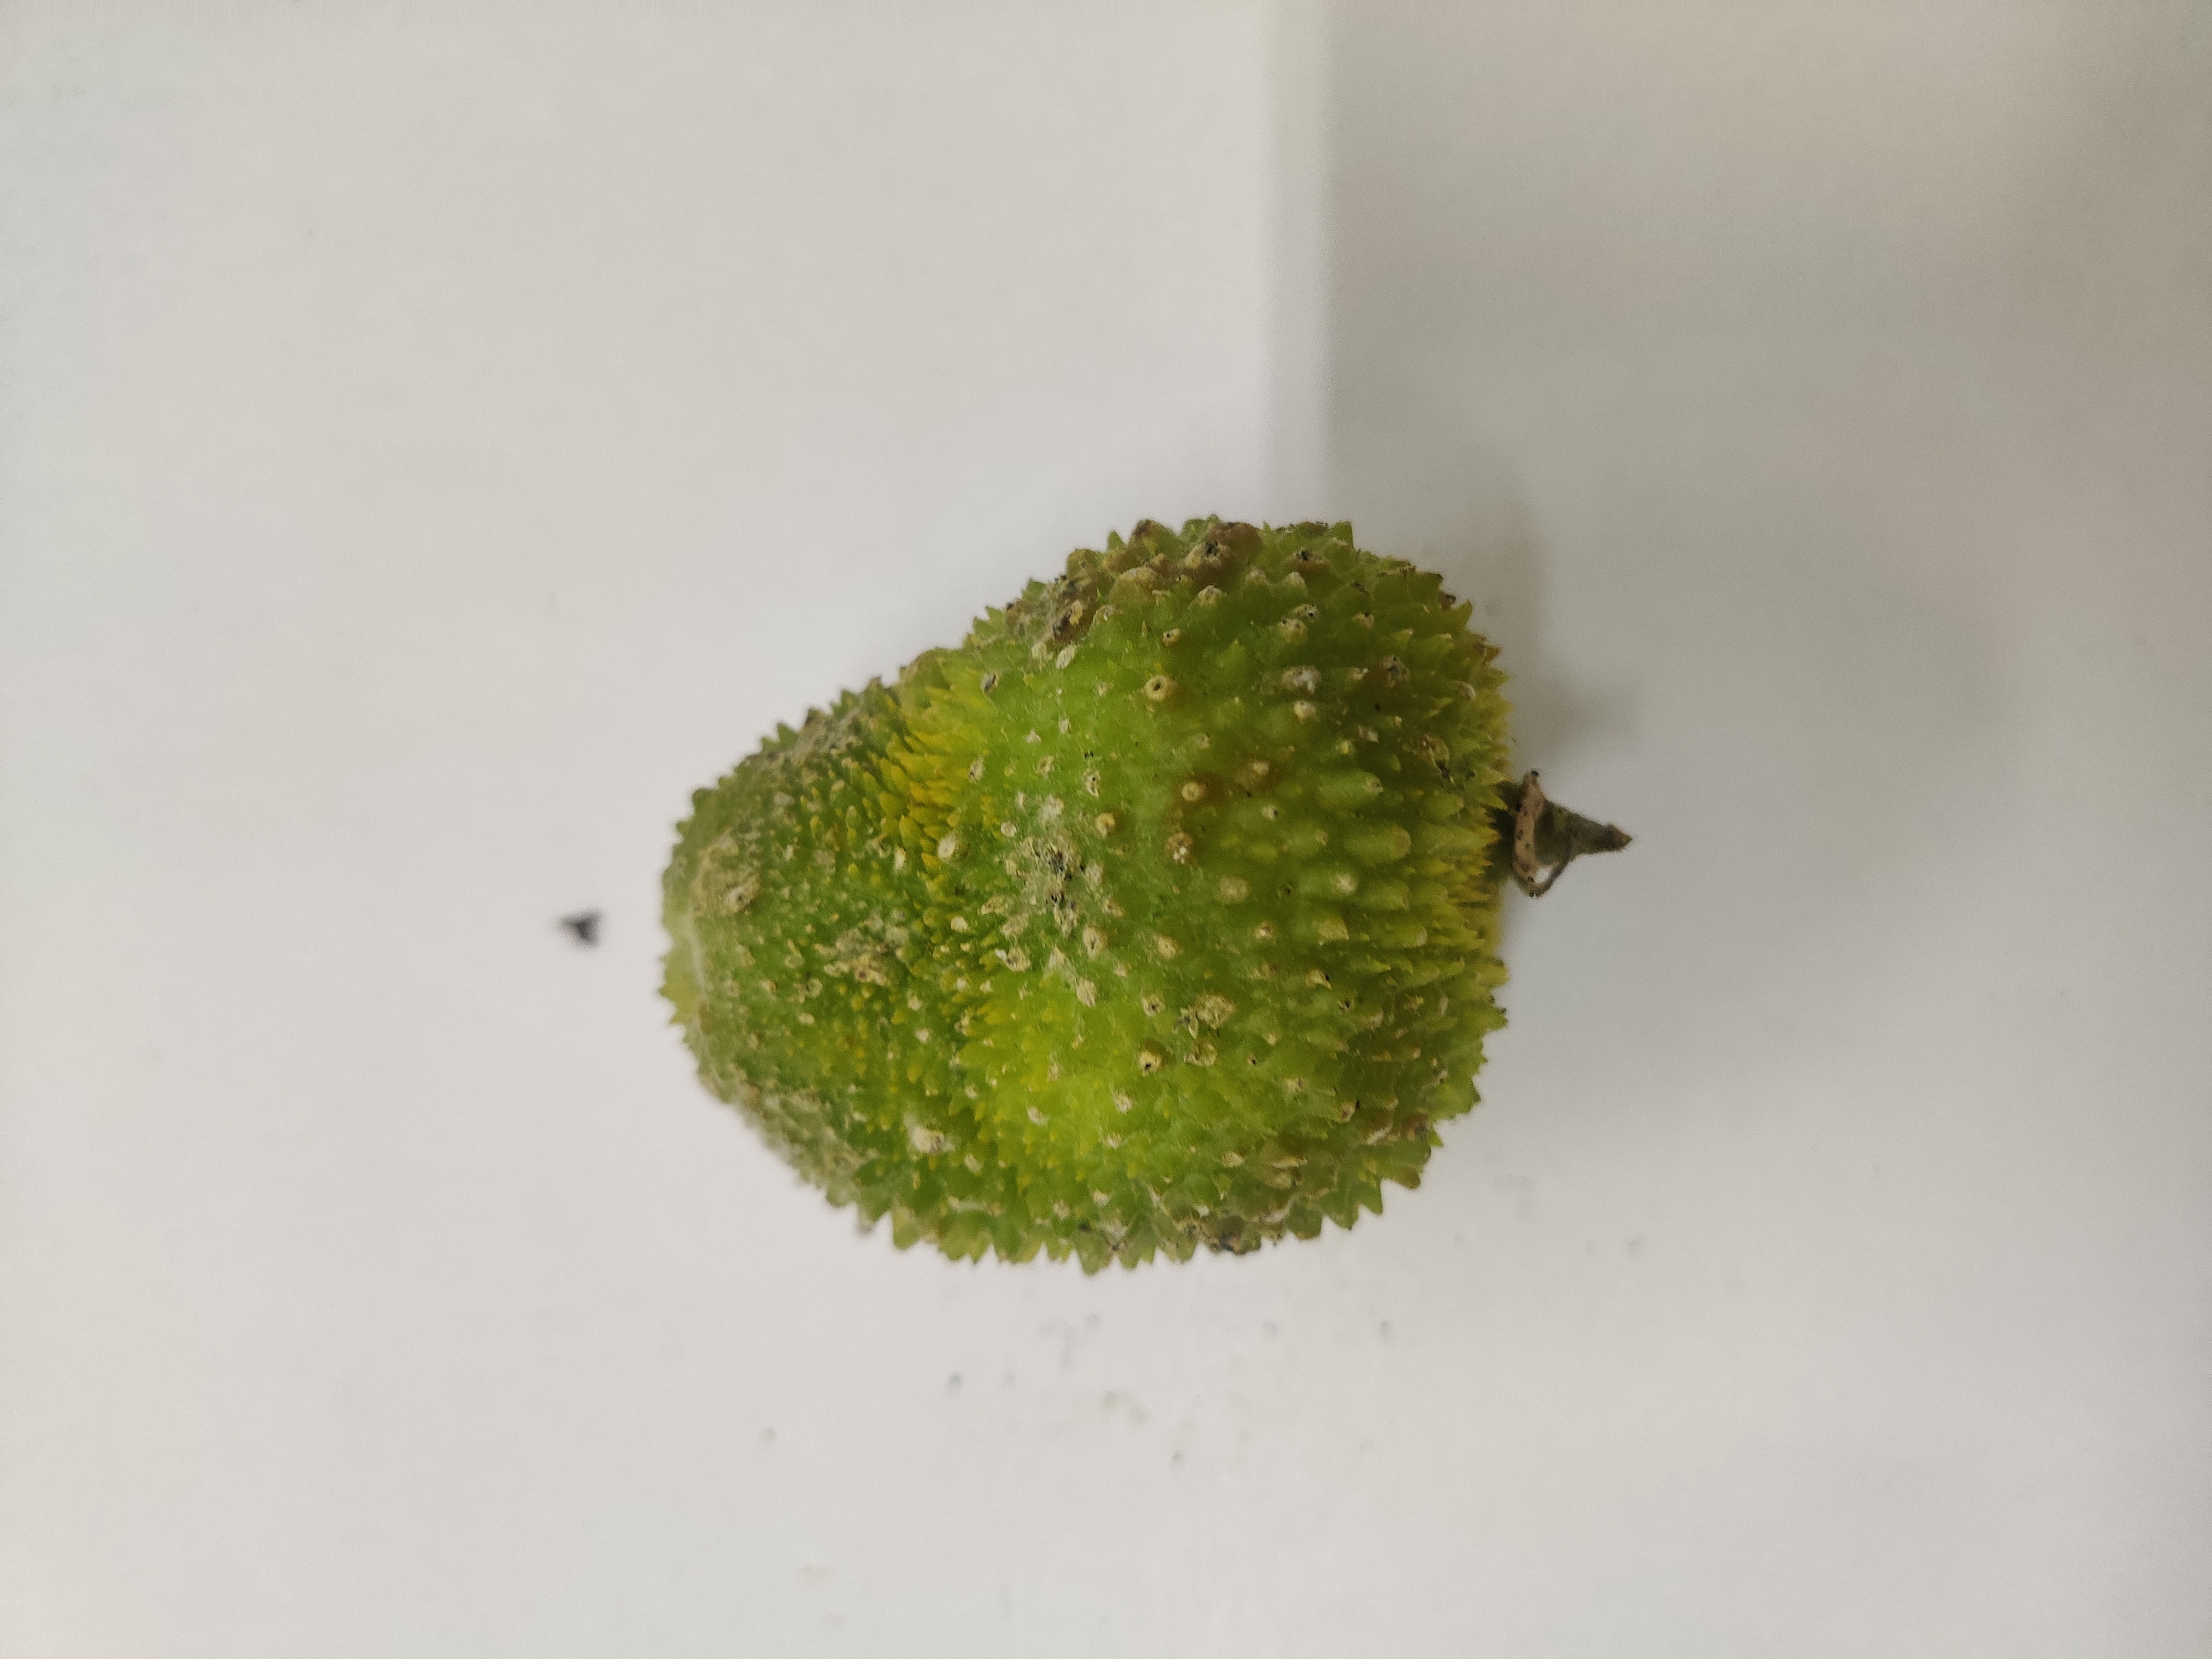
Crop: Spiny Gourd
Condition: Severely Damaged